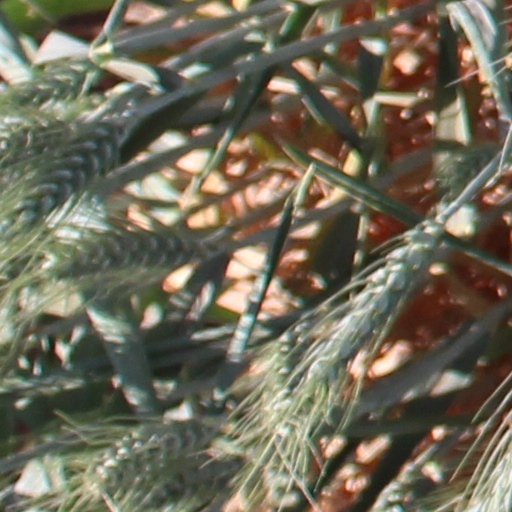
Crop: wheat